Commemoration of the American Civil War on postage stamps

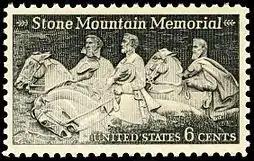
Jefferson Davis, Thomas J. “Stonewall” Jackson and Robert E. Lee

Raphael Semmes, was featured in the Civil War commemorative sheet of 20. Semmes was a naval commander of the cruiser CSS "Alabama" and CSS "Sumter" raiding U.S. commercial shipping in the Pacific and the Atlantic. 1995 issue.